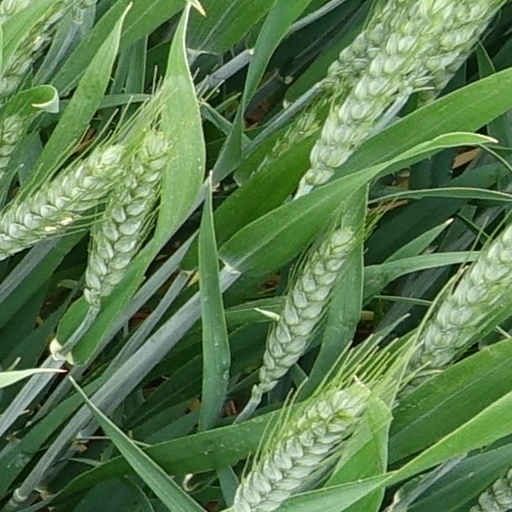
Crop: wheat